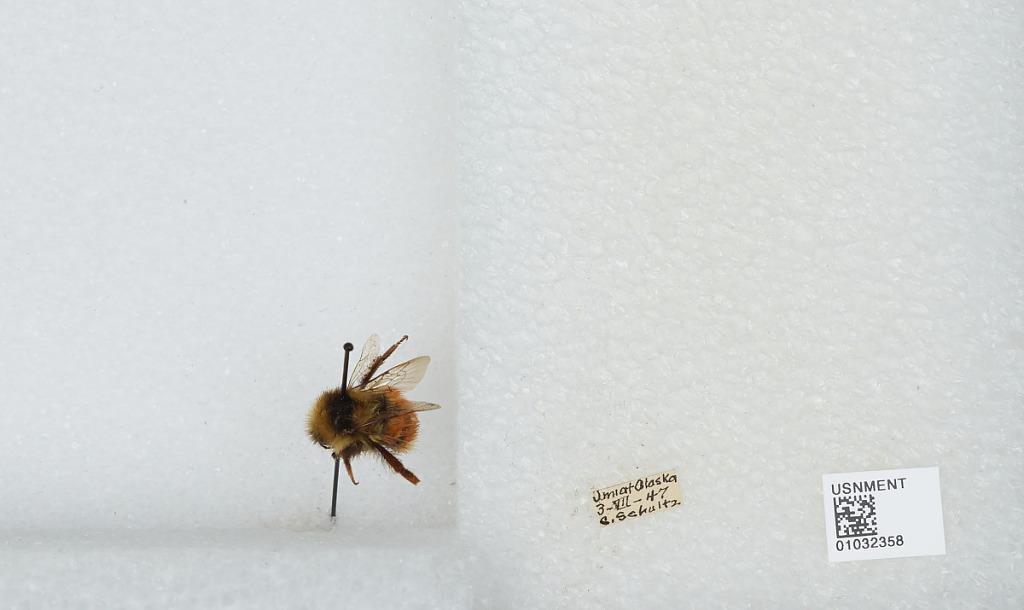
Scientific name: Bombus (Pyrobombus) sylvicola Kirby
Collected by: C. Schultz
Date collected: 1947-7-3
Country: United States
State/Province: Alaska
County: North Slope
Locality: Umiat
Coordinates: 69.3669, -152.144